White Wall (TV series)

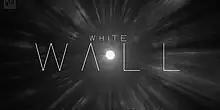

White Wall is a Finnish-Swedish science fiction drama television series. It was co-created by Aleksi Salmenperä, Mikko Pöllä and Roope Lehtinen. The first season premiered on SVT1 in Sweden on September 20, 2020, and on YLE TV1 in Finland on November 15, 2020. It was directed by Aleksi Salmenperä (episodes 1–4) and Anna Zackrisson (episodes 5–8).